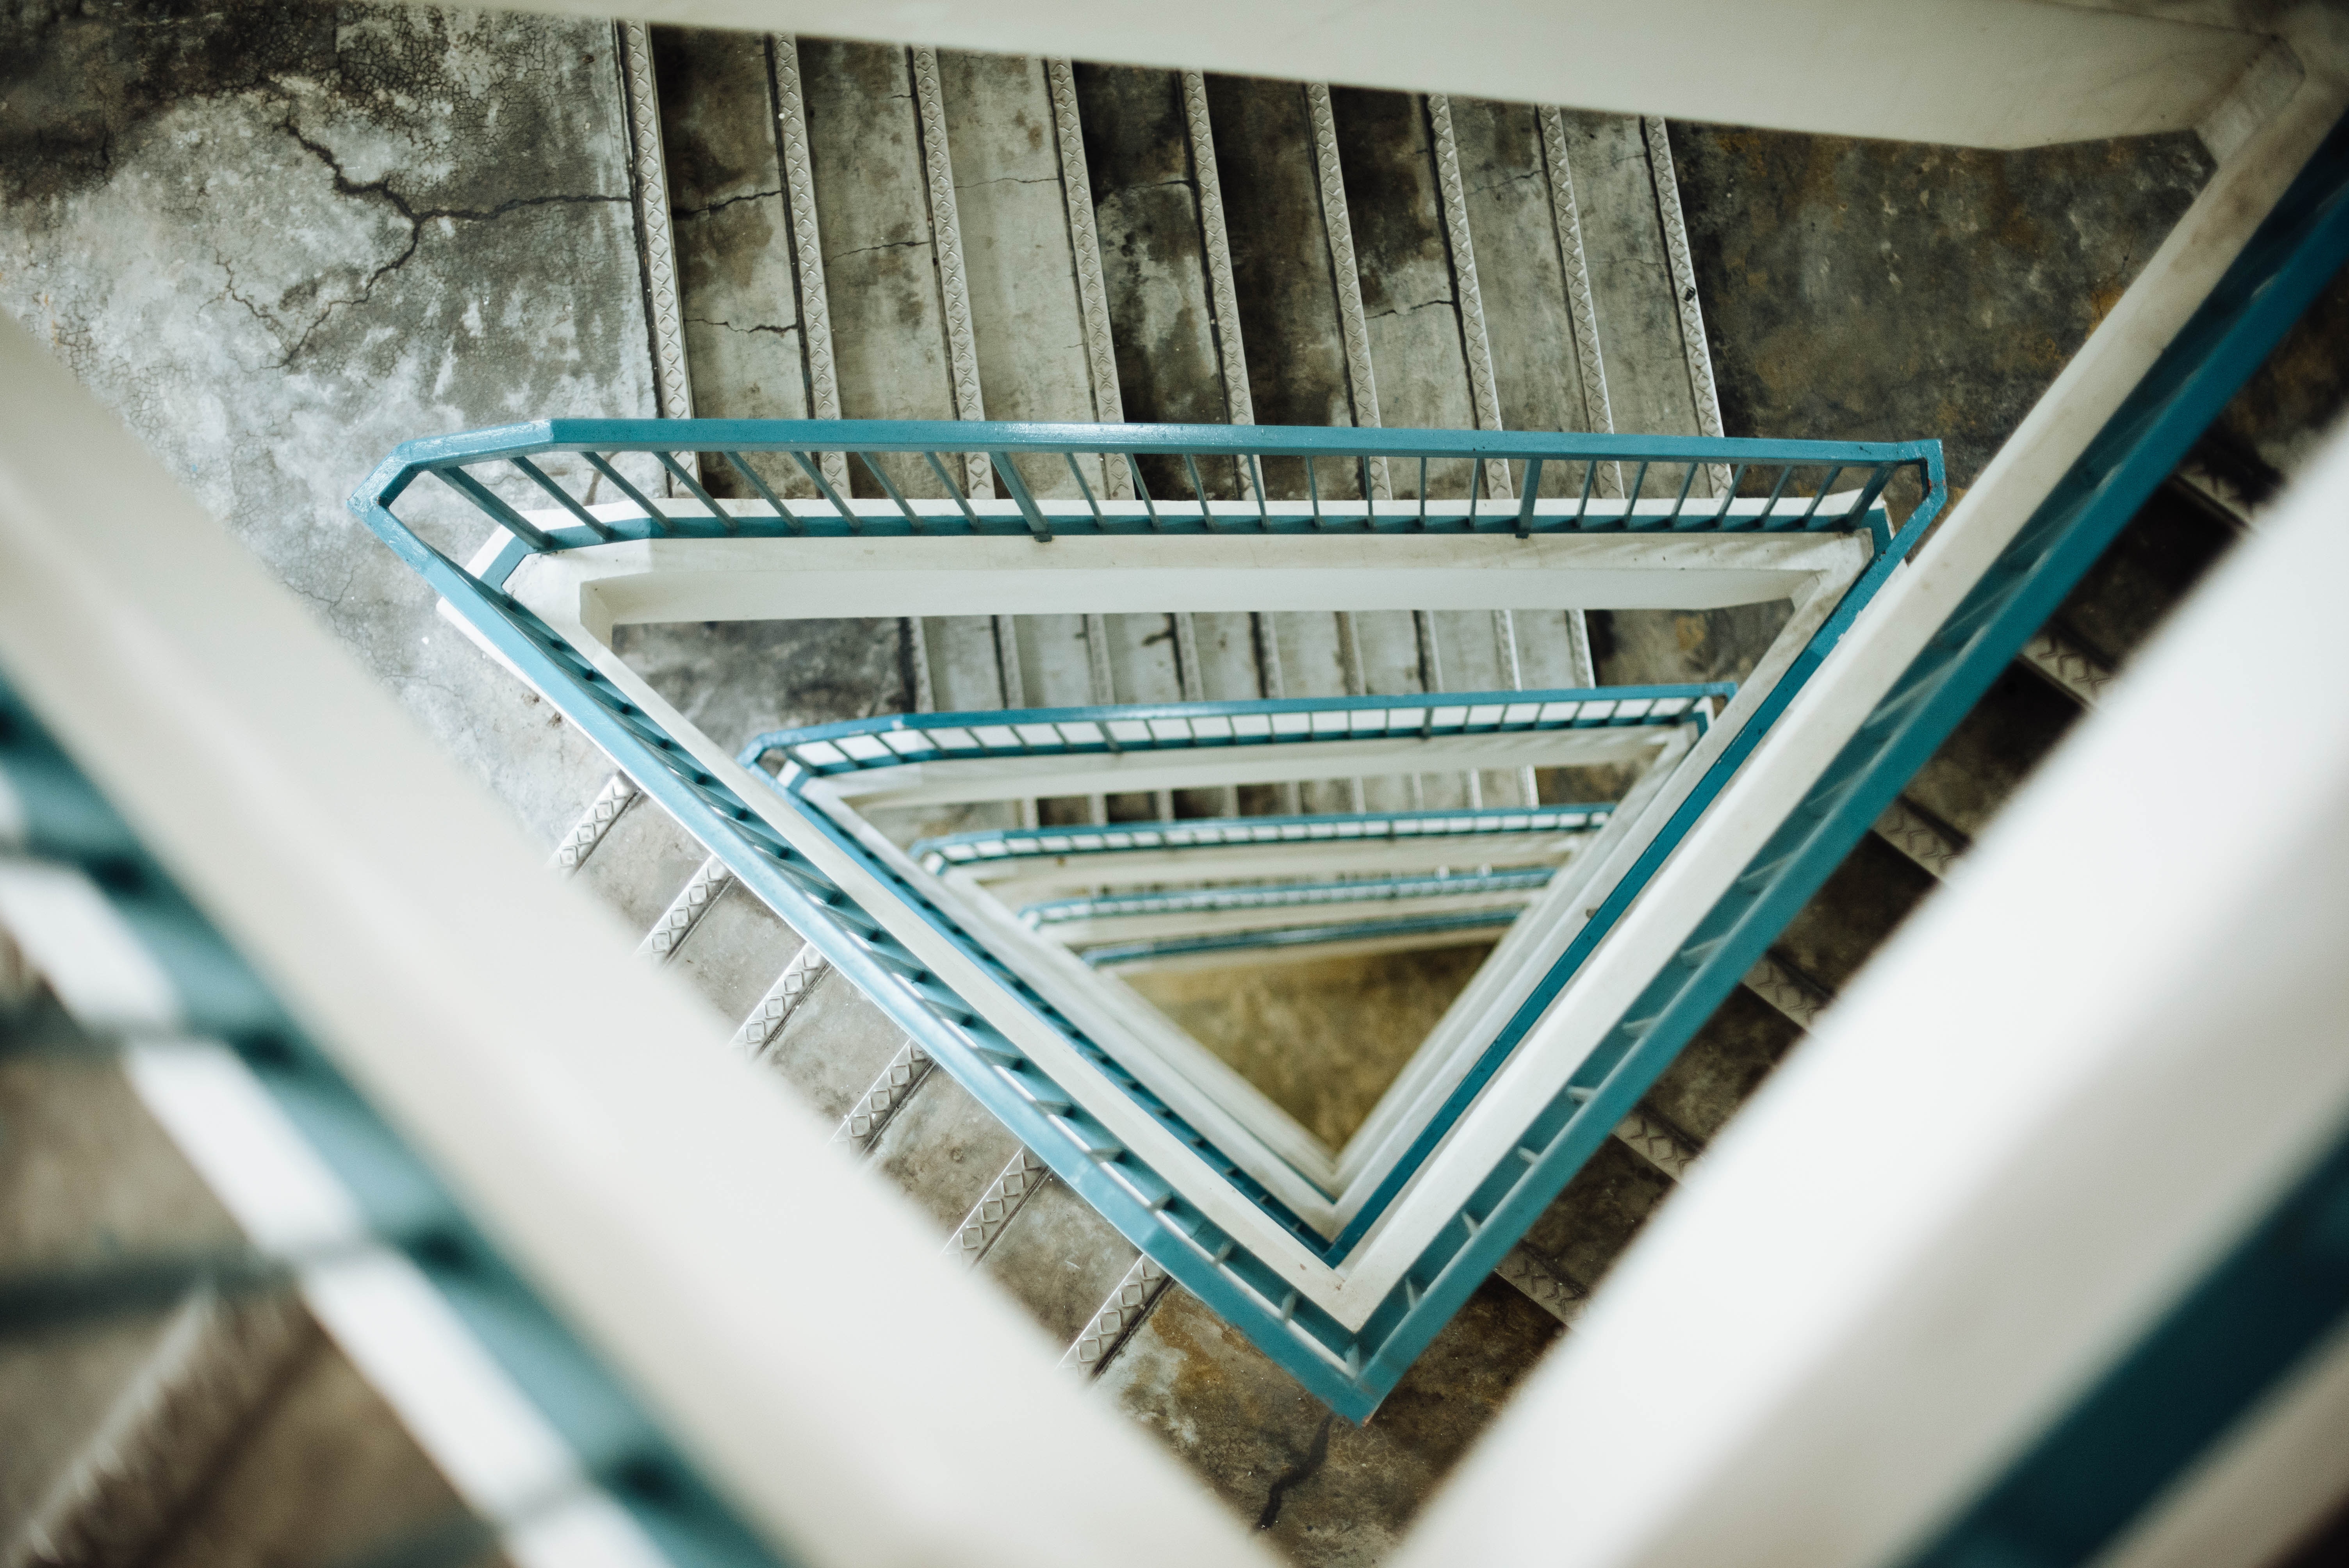
architecture, structure, glass, building, line, symmetry, angle, daylighting